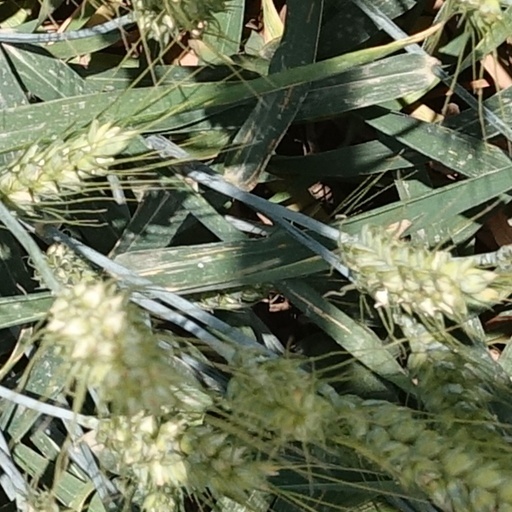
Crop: wheat